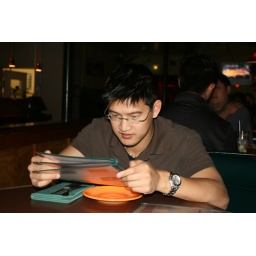
011908 - tied house in mountain view (4)